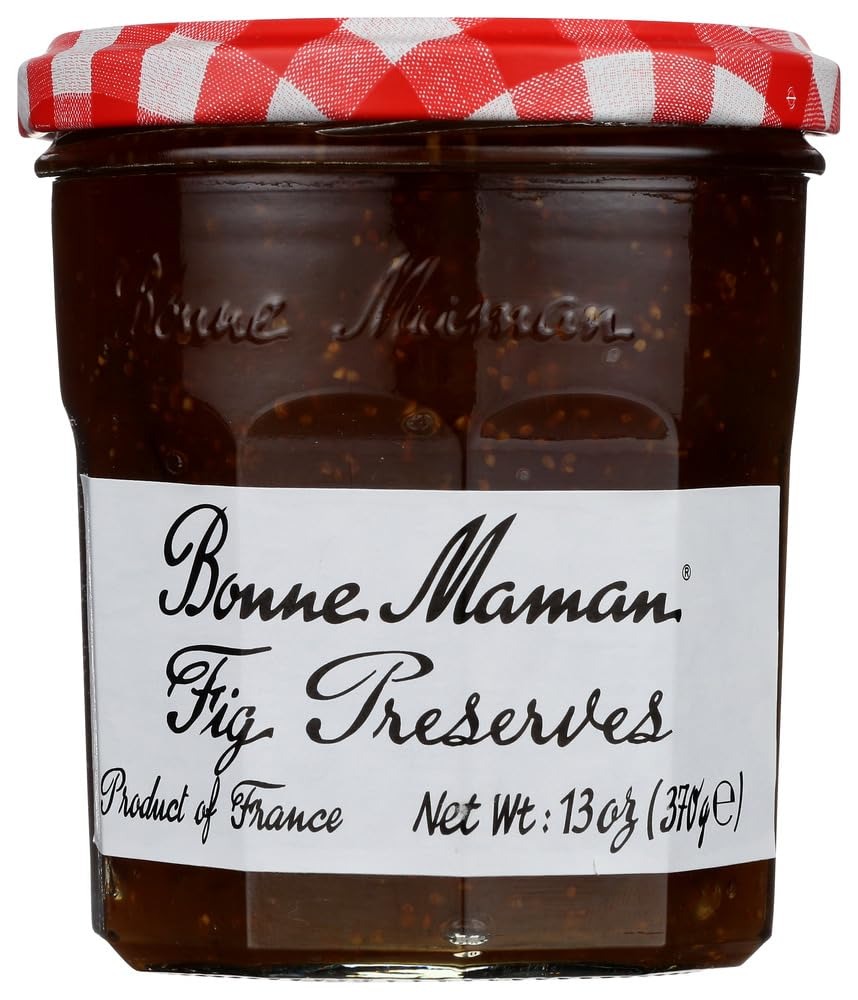
Item Name: Bonne Maman Fig Preserves 13.0 OZ (Pack of 3)
Bullet Point 1: BONNE MAMAN
Bullet Point 2: BONNE MAMAN
Bullet Point 3: BONNE MAMAN
Product Description: Bonne Maman Fig Preserves 13.0 OZ
Value: 39.0
Unit: Ounce

Price: 13.85